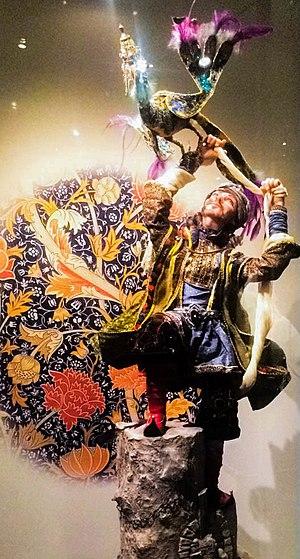
Le folklore azerbaïdjanais est la tradition populaire des azerbaïdjanais qui s'est développée au cours des siècles.